Tyagaraja Aradhana

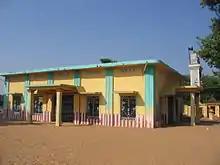
Sri Thyagaraja Swamy samadhi Temple in Tiruvaiyaru

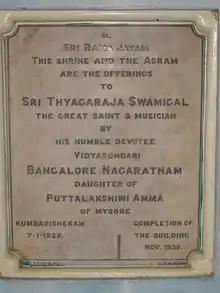
Granite plate outside of Sri Thyagaraja Swamy samadhi Temple in Thiruvaiyaru

Thyagaraja Aradhana is an annual "aradhana" (a Sanskrit term meaning act of glorifying God or a person) of Telugu saint composer Tyagaraja. The music festival is observed in the states of Andhra Pradesh, Karnataka and Tamil Nadu, primarily in Tiruvaiyaru in Thanjavur district of Tamilnadu, the place where Tyagaraja attained Jeeva Samadhi. The aradhana is observed on Pushya Bahula Panchami day when the saint attained Jeeva samadhi, where the musicians render the saint's Pancharatna Kritis.